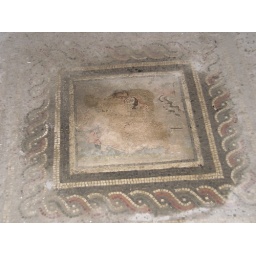
mosaic in floor of a house in pompeii, the water brings out the color